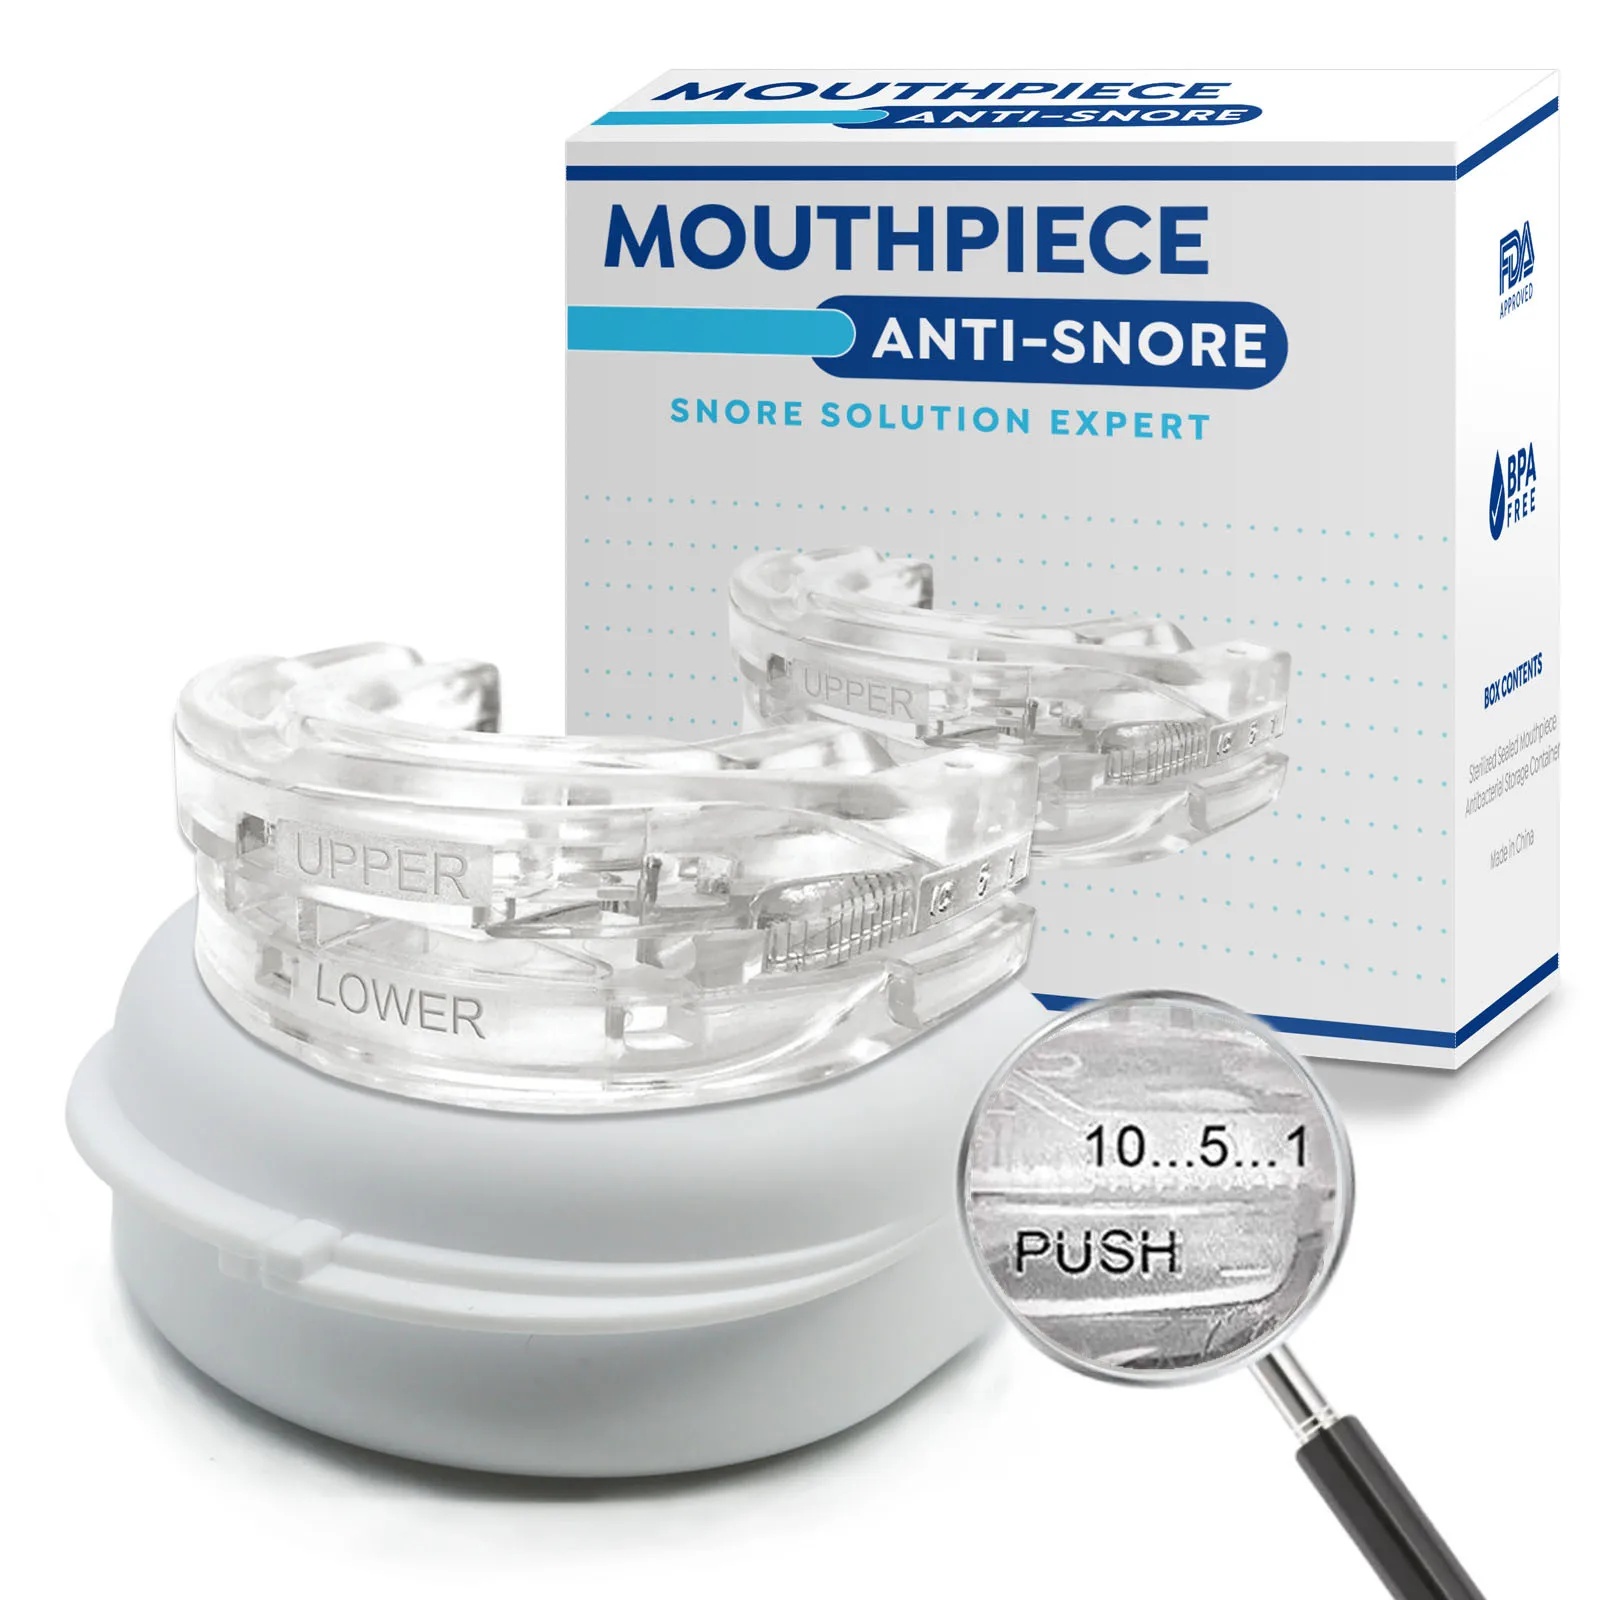
Protège-Dents Anti-Ronflement, Bruxisme et Apnée
Brand: megahotdeal.fr
Arrêtez le Bruxisme, les Ronflements et l'Apnée du Sommeil - Protège-dents Anti-Bruxisme Silicone Prévenez le grincement des dents, éliminez les ronflements et dormez paisiblement toute la nuit Vous souffrez de bruxisme (grincement des dents), de ronflements ou d'apnée du sommeil ? Vous n'êtes pas seul. Ces troubles du sommeil peuvent nuire à votre qualité de vie et à celle de votre partenaire. Heureusement, il existe une solution simple et efficace : notre protège-dents anti-bruxisme en silicone (approuvé par la FDA) ! Fonctionnalités Silicone confortable et hygiénique : Fabriqué en silicone souple et de qualité médicale, notre protège-dents offre un port confortable et sûr toute la nuit. Triple action : Stoppe le bruxisme : En stabilisant votre mâchoire, il empêche le grincement et le serrement des dents, protégeant ainsi vos dents et vos articulations temporo-mandibulaires (ATM). Élimine les ronflements : En maintenant une ouverture des voies respiratoires supérieures, il réduit les vibrations responsables du ronflement, vous permettant ainsi de dormir paisiblement et d'améliorer la qualité de votre sommeil. Combat l'apnée du sommeil ( Avertissement : consultez votre médecin pour les cas d'apnée sévère ) : En soutenant légèrement la mâchoire, il peut aider à réduire les occlusions des voies respiratoires supérieures associées à l'apnée du sommeil légère à modérée. Pratique et hygiénique : Livré avec un étui de protection et de voyage gratuit, pour un transport et un rangement faciles. Facilité d'utilisation : Il suffit d'insérer le protège-dents et de profiter d'une meilleure nuit de sommeil ! Description Ce protège-dents confortable, fabriqué en silicone souple de qualité médicale, est l'une des solutions les plus efficaces du marché pour lutter contre le bruxisme, les ronflements et l'apnée du sommeil légère à modérée. Il est conçu pour les adultes en bonne santé qui souhaitent réduire le volume et la fréquence de leurs ronflements, améliorer leur qualité de sommeil et protéger leurs dents contre les effets néfastes du bruxisme. Spécifications Matériau : Silicone gel Couleur : Transparent Convient aux adultes Commandez votre protège-dents anti-bruxisme dès aujourd'hui et retrouvez un sommeil paisible ! N.B. : Pour les cas d'apnée du sommeil sévère, il est important de consulter un médecin.
Category: Health & Beauty > Personal Care > Sleeping Aids > Snoring & Sleep Apnea Aids > Mandibular Advancement Devices (MAD)